Unity Presbyterian Church Complex

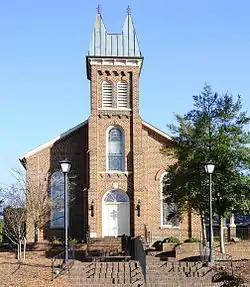

Unity Presbyterian Church Complex is a historic church in Fort Mill, South Carolina.